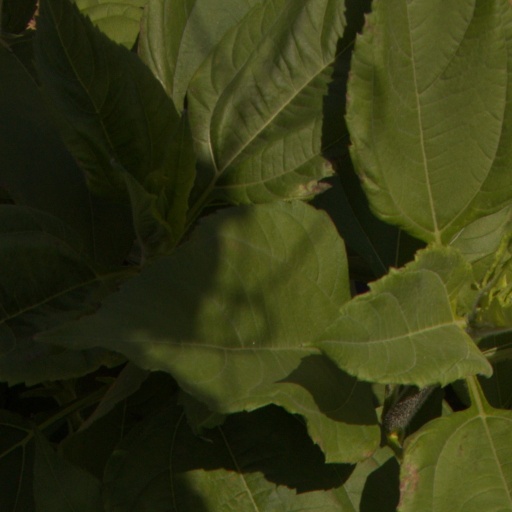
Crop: Jerusalem artichoke